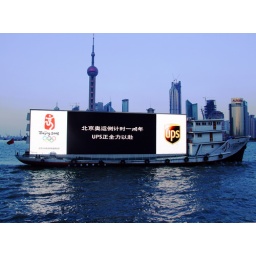
Advertising in Shanghai: LCD screen on a boat